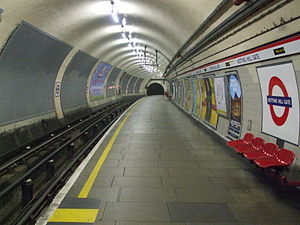
Notting Hill Gate Station / Galleri
Notting Hill Gate Station er en London Underground-station på gaden Notting Hill Gate. Stationen er betjent af Central line, mellem Holland Park og Queensway, og Circle line og District line mellem High Street Kensington og Bayswater. Den ligger på grænsen mellem takstzone 1 og 2.